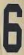
Number: 6